Est! Est!! Est!!! di Montefiascone

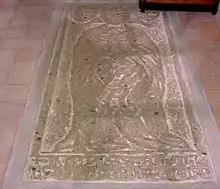
Grave of Bishop Johann Fugger in the village of Montefiascone.

The story behind the name of Est! Est!! Est!!! di Montefiascone has been widely repeated for centuries and, though likely apocryphal, has served as a tourism draw for the region and gives some notoriety to the wine. While variations of the tale exist, the basic legend involves a traveling Catholic bishop on his way to Rome who sends a servant ahead to find places with the best wine for the bishop to enjoy. Visiting villages throughout Italy, the servant would scrawl "Est" (Latin for "There is", "it is", or "is") on the door of the places he found to have good wine for the bishop's party to later visit. The legend has it that the servant was so impressed with the wine being served at a Montefiascone inn that he enthusiastically scrawled "Est! Est!! Est!!!" on the door.